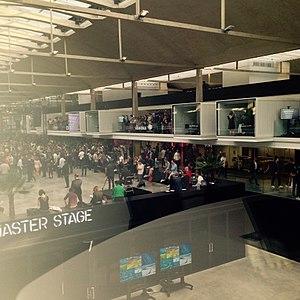
Station F est un campus de startups, inauguré le 29 juin 2017, réparti sur 34 000 mètres carrés et situé dans la Halle Freyssinet, à Paris. Il a été créé par Xavier Niel et est dirigé par Roxanne Varza. Il s'agit du plus grand campus de startups au monde.
L'École des hautes études commerciales du Nord est une grande école de commerce française privée à but non lucratif dont le campus principal est situé à Roubaix. Fondée à Lille en 1906, elle prend le nom d'École des hautes études commerciales du Nord en 1951, d'où elle tire son acronyme. À partir des années 2010, elle possède des campus à Lille, Nice, Paris, Londres et Singapour.